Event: Nepal Earthquake
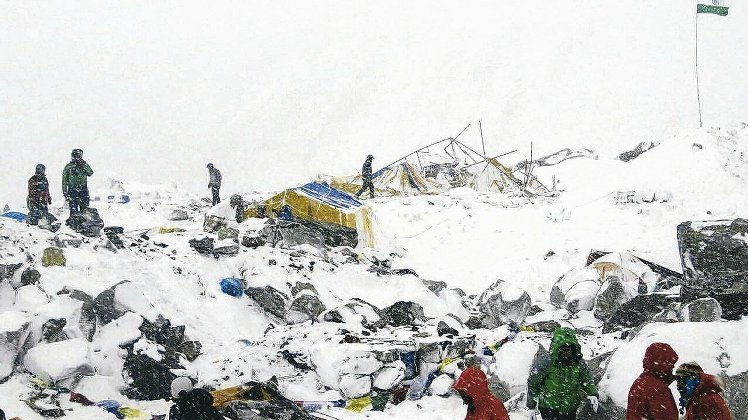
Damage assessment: damage